Mithankot

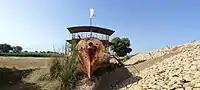
Boat on the banks of the Indus River in Mithankot

The climate is arid and desert-like, the average annual rainfall being only 7 inches (175 mm). Varying extremities in temperature depending on the season. To the south side is the great Indus River.